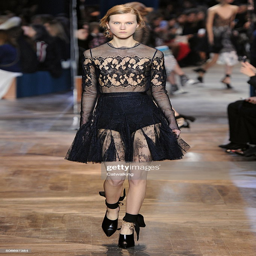
a model walks the runway at the summer fashion show during fashion week .